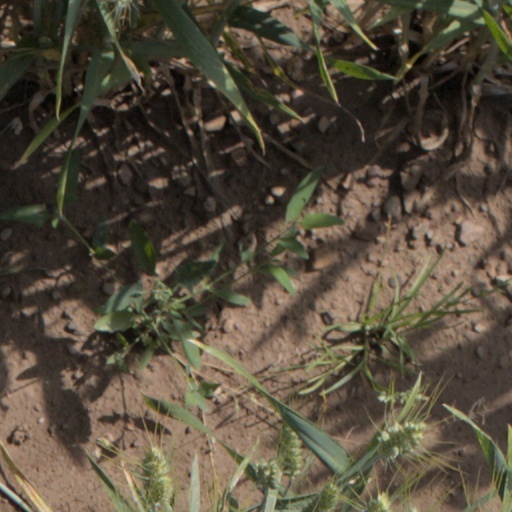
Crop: wheat